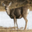
Label: deer